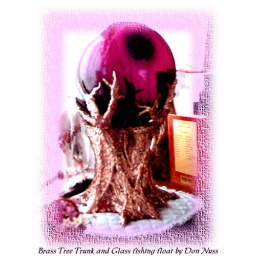
Brass tree trunk and glass fishing float by Don Nuss